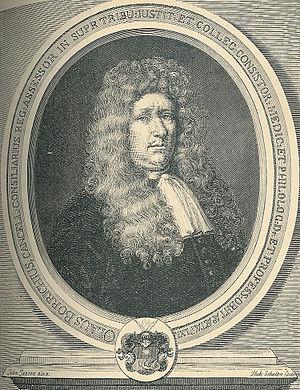
Ole Borch et mort le 13 octobre 1690, est un chimiste, médecin, grammairien et poète danois.
Galilée poursuit ses recherches sur l'armature de l'aimant.